Missouri Route 84

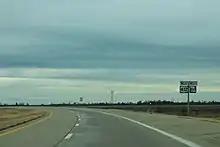
US 412 and Route 84

The route was designated in 1921 as part of the Centennial Road Law, which created a highway system for the state of Missouri. It started at the Arkansas state line and traveled east to Caruthersville, providing a route to St. Louis via Kennett and Poplar Bluff from Pemiscot County. A section from the Dunklin–Pemiscot county line to Hayti was being paved partially in concrete later that year, and did not finish until the next year. The route in Pemiscot County was completed by 1925, excluding the bridges over Little River, which were completed in 1926, providing the first all-year crossing over the river. By 1927, the route was the most heavily used highway in southeast Missouri. The road was flooded during the Great Mississippi Flood of 1927 in April, from the Arkansas state line to Kennett. The waters receded about three months later, and the cost to repair the damage was $10,000 (1928 USD). The last unpaved section from Hayti to Caruthersville began paving in 1930. Two bridges were being constructed in 1931, and opened the year after. All of the route was paved by 1932. The route was widened to two lanes from Kennett to Hayti in 1934.